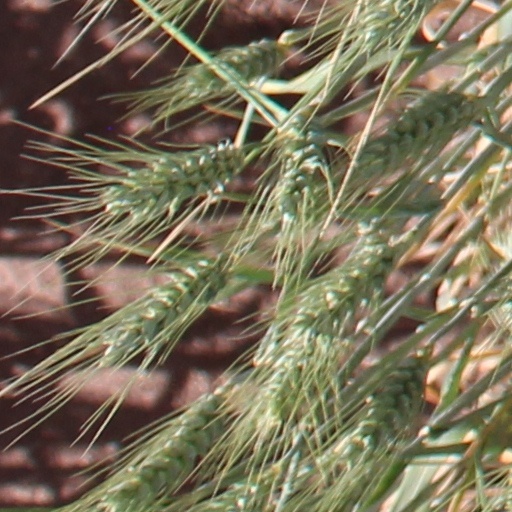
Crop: wheat